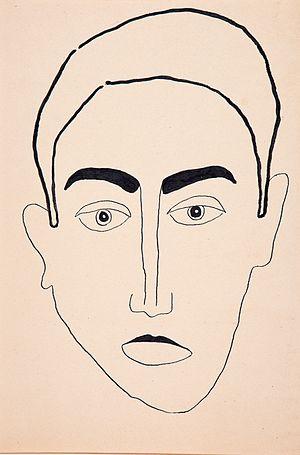
John James « Jim » Amaral né le 3 mars 1933 à Pleasanton est un artiste américain.